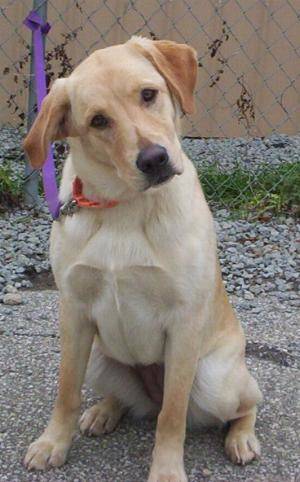
Label: dog